Chinese input method

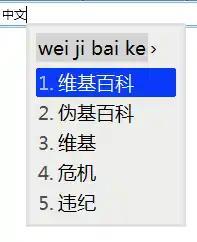
Interface of a Pinyin input method, showing the need to choose an appropriate word out of a list of options. The word typed is "Wikipedia" in Mandarin Chinese, but the options shown include (from top to bottom) Wikipedia, Uncyclopedia, Wiki, Crisis, and Rules Violation.

The user enters pronunciations that are converted into relevant Chinese characters. The user must select the desired character from homophones, which are common in Chinese. Modern systems, such as Sogou Pinyin and Google Pinyin, predict the desired characters based on context and user preferences. For example, if one enters the sounds "jicheng", the software will type (to inherit), but if "jichengche" is entered, (taxi) will appear.